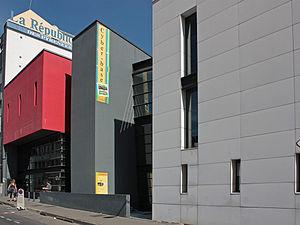
La Cyber-Base Pau Pyrénées, rue Despourrins à Pau
La communauté d'agglomération de Pau-Pyrénées, est une ancienne communauté d'agglomération française située dans le département des Pyrénées-Atlantiques et la région Nouvelle-Aquitaine. Sa marque déposée est Pau Porte des Pyrénées Communauté d'agglomération.